Nea Anchialos

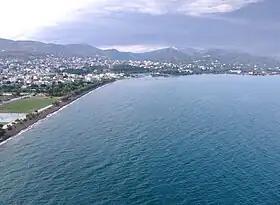
View of Anchialos from the Pagasetic Gulf

The modern town is built on the ruins of the ancient city of Pyrasos (Πύρασος), and is associated with the nearby city of Thessalian or Phthiotic Thebes, near the modern village of Mikrothivai.